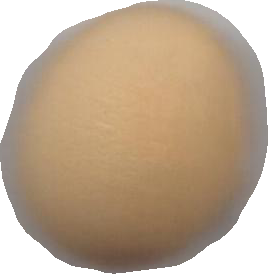
Variety: Grobogan